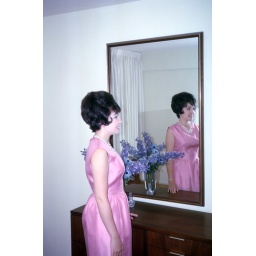
Mom standing by her bedroom mirror